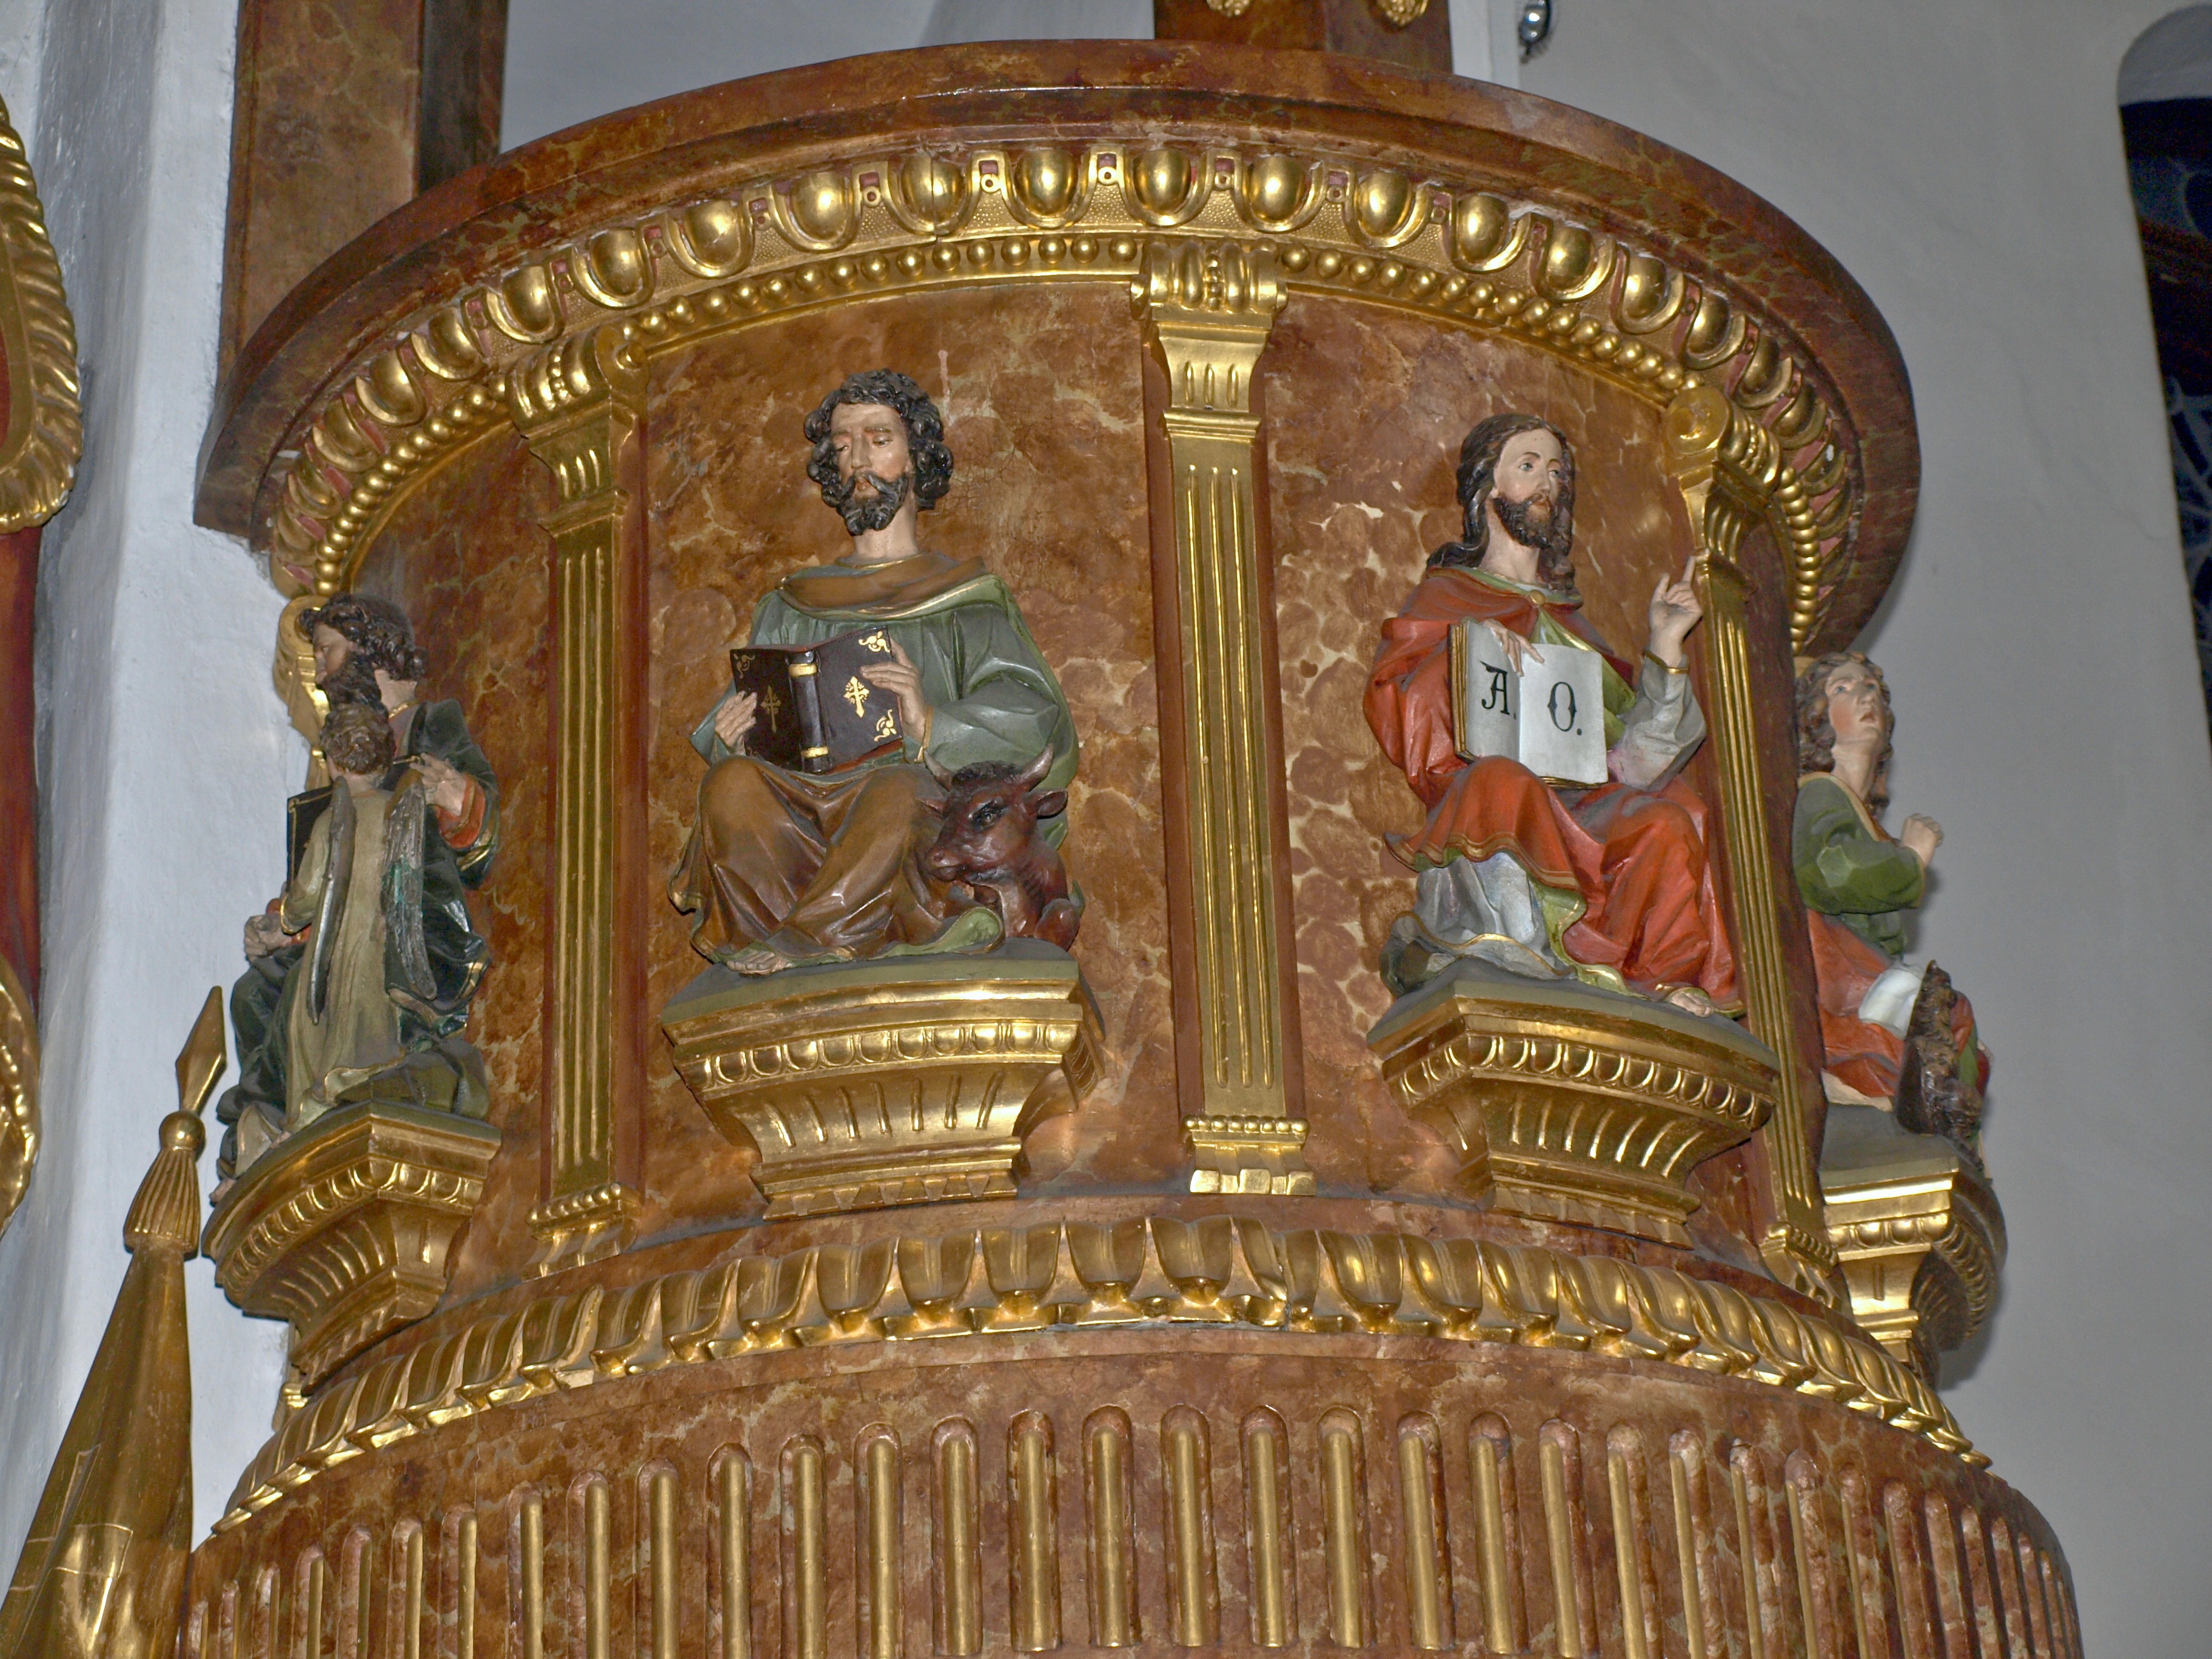
building, golden, symbol, decor, place of worship, religious, catholic, altar, christianity, worship, basilica, carving, pulpit, parish church, ancient history, blindenmarkt, hl anna